Rufford New Hall

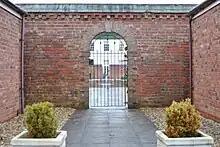
Restored garden doorway in 2010.

The hall and north wing were restored and converted into apartments and mews houses. The stone cantilevered staircase with the Hesketh family crest, the Georgian belvedere tower and the oval glass dome on the roof have been retained. The hall retains its Ionic colonnades and portico. The stable block has been converted to mews cottages. The formal gardens, ornamental ponds, lawns and tennis courts have been restored. The majority of trees around the hall are protected by a Tree Preservation Order and include many species, the rarest being a handkerchief tree.